Digimon Adventure: Last Evolution Kizuna

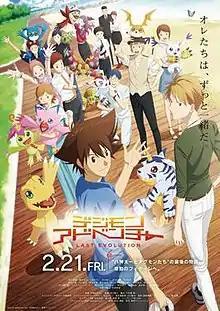
Theatrical release poster

is a 2020 Japanese animated adventure film directed by Tomohisa Taguchi and written by Akatsuki Yamatoya based on the "Digimon" franchise by Akiyoshi Hongo. Produced by Toei Animation with animation by Yumeta Company and distributed by Toei, "Last Evolution – Kizuna" is set in the same continuity of the first two "Digimon" television anime series, and serves as a series finale of the original "Digimon Adventure" story. "Last Evolution – Kizuna" was released in Japan on February 21, 2020.